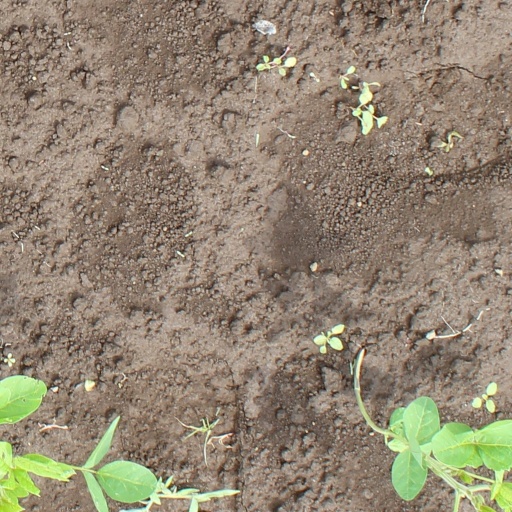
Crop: soybean